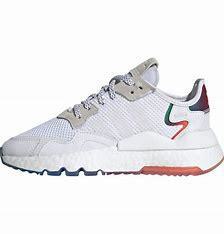
Brand: adidas
Model: originals Adidas Originals Nite Jogger